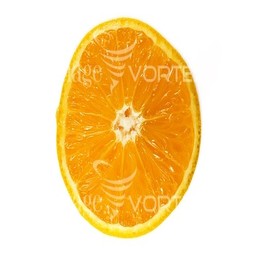
Label: Orange